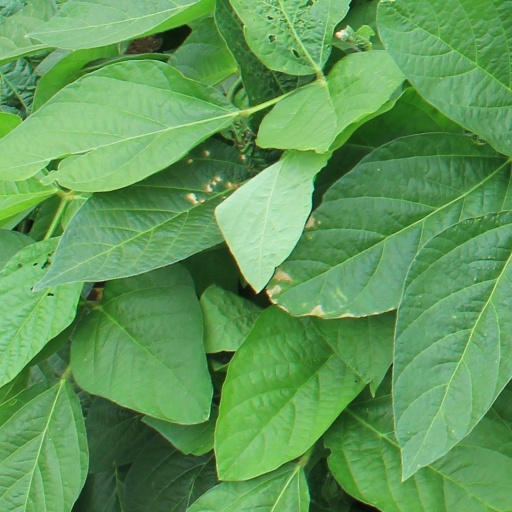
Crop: soybean